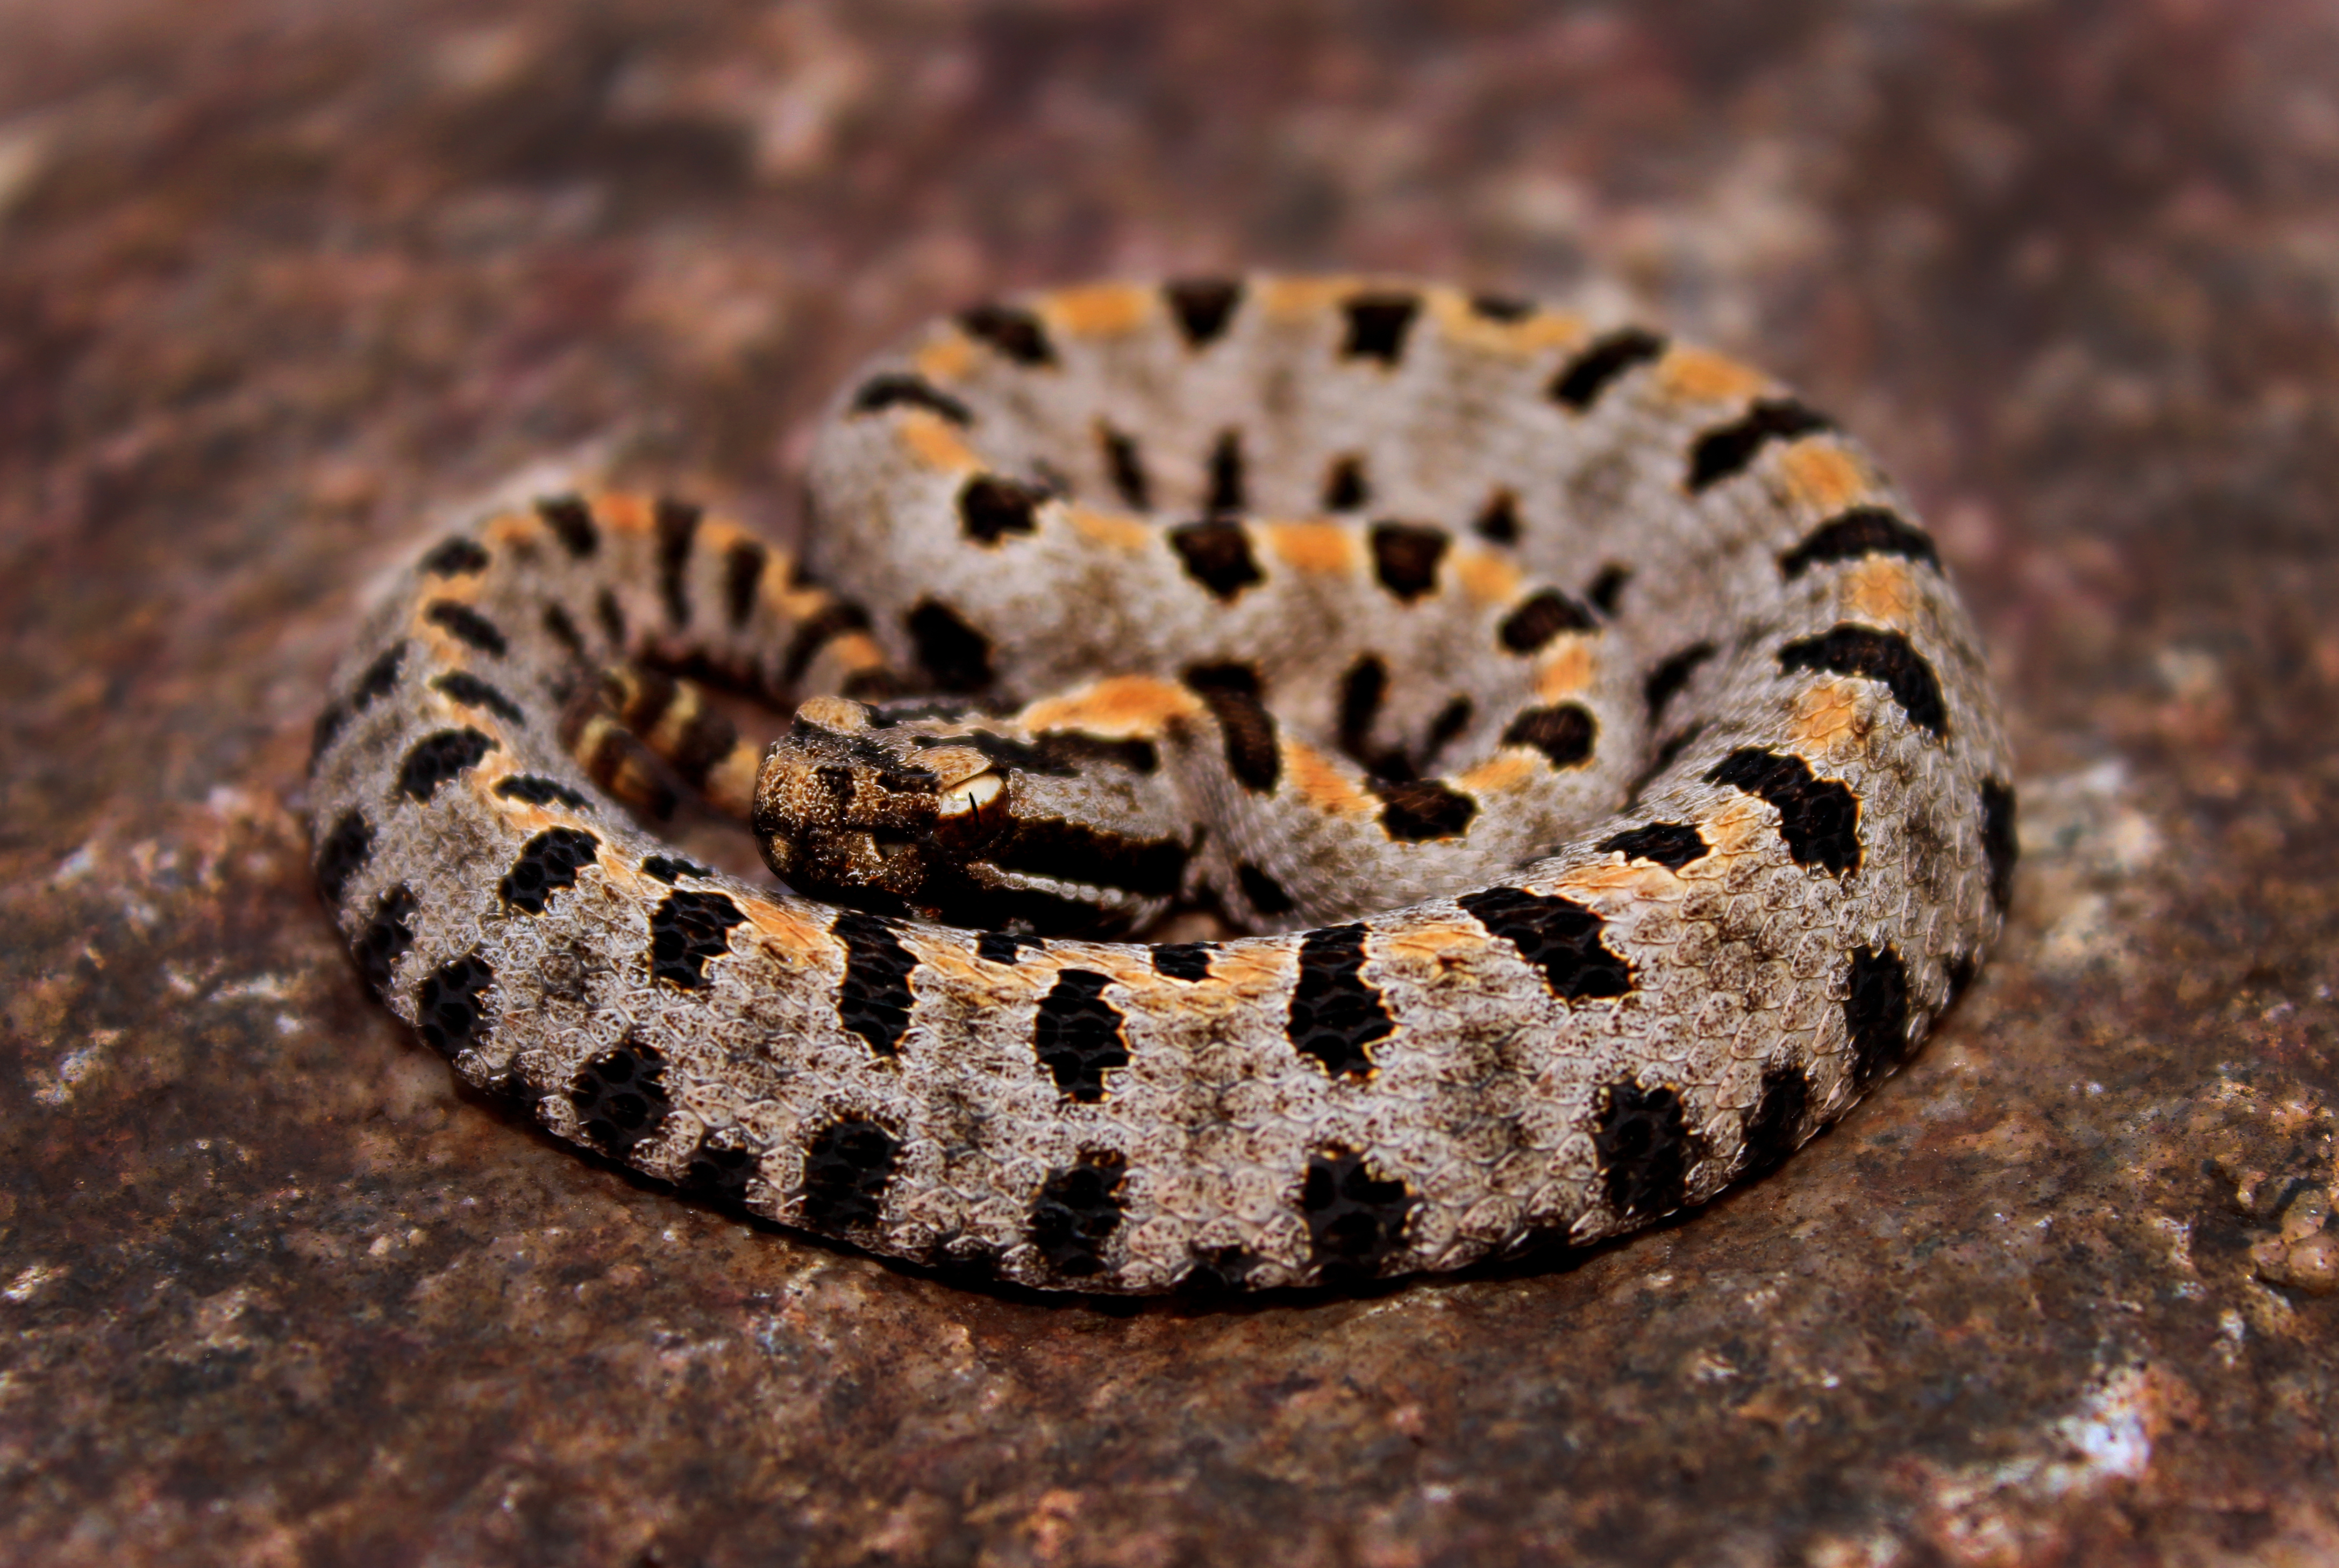
nature, cold, animal, wildlife, wild, spring, canon, reptile, fauna, close up, flickr, 2016, rebel, peter, snake, rattlesnake, vertebrate, creature, western, t3i, 1855mm, may, granite, scales, rare, dangerous, venomous, igneous, serpent, blooded, missouri, herp, herping, paplanus, peterpaplanus, pygmy, sistrurus, miliarius, streckeri, rattle, sistrurusmiliarius, glade, flickrbestcreatures, macro photography, viper, colubridae, sidewinder, eastern diamondback rattlesnake, scaled reptile, hognose snake, kingsnake